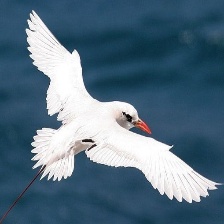
Species: RED BILLED TROPICBIRD
Scientific name: PHAETHON AETHEREU